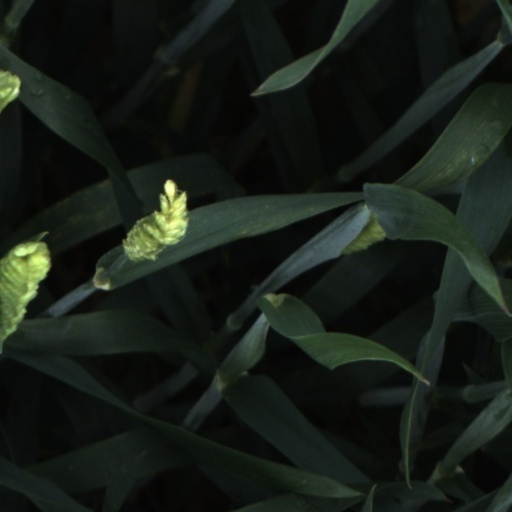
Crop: wheat